Beatriz Sánchez (journalist)

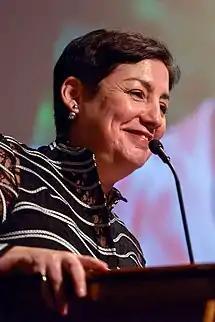
Sánchez receiving the "Raquel Correa" prize in 2016.

Beatriz Sánchez is a self-declared feminist. In an interview with Paula magazine in November 2014, she stated that her reasons for such are that “we still earn up to 40% less than men for the same job; Despite being 50% of the population in the country, we are less than 20% in political positions, in company directories, in national awards and general management; and it's not because all women want to be mothers".